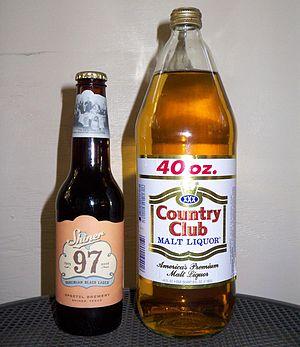
Une bouteille à bière est une bouteille spécialement adaptée afin de contenir de la bière, c'est-à-dire, une boisson hautement gazéifiée, fermentant encore souvent en bouteille, fragile à l'exposition à la lumière, et nécessitant diverses tailles de contenance afin de s'adapter aux profils de consommation. Depuis le XVIᵉ siècle, on use de bouteilles en verre épais et foncé à cette fin, bien que la céramique ait longtemps dominé et qu'aujourd'hui, le plastique ou l'aluminium la remplace de plus en plus. Le choix d'un type de bouteille est donc crucial pour la conservation, le transport et la commercialisation de la bière. Depuis le XXᵉ siècle, ces bouteilles sont aussi prisées afin de pouvoir être lavées et réutilisées.
La liqueur de malt est un terme dénotant aujourd'hui un type de bière en vogue aux États-Unis. Bien que le terme soit d'origine anglaise, il ne dénotait alors — au XVIIIᵉ siècle — qu'une boisson fermentée.